Circa Theatre

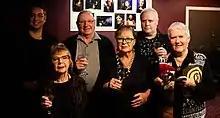
Circa Council 2021, from left - Salesi Le'ota, Susan Wilson, Neville Carson, Carolyn Henwood CNZM, Gavin Rutherford, and Linda Wilson

Support for Circa is received from Creative New Zealand, the Wellington City Council and other sponsors.